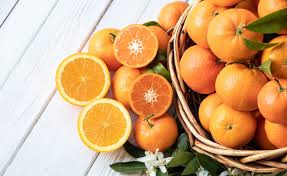
Label: Orange